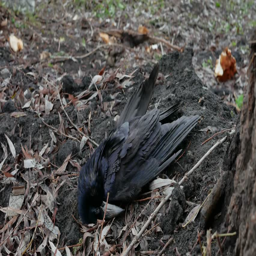
the dead crow lies on the ground , november is the coldest time for birds